Gülşen (singer)

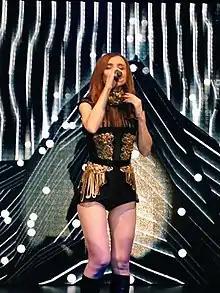
Gülşen performing at the İzmir Arena in 2013

Gülşen Çolakoğlu (born 29 May 1976) is a Turkish singer-songwriter. Born and raised in Istanbul, she graduated from Şehremini High School. After finishing high school, Gülşen enrolled in Istanbul Technical University and at the same time began performing at bars and later left the university. In 1995, while performing at a bar, she was discovered by a composer and contracted with Raks Müzik for her first studio album.